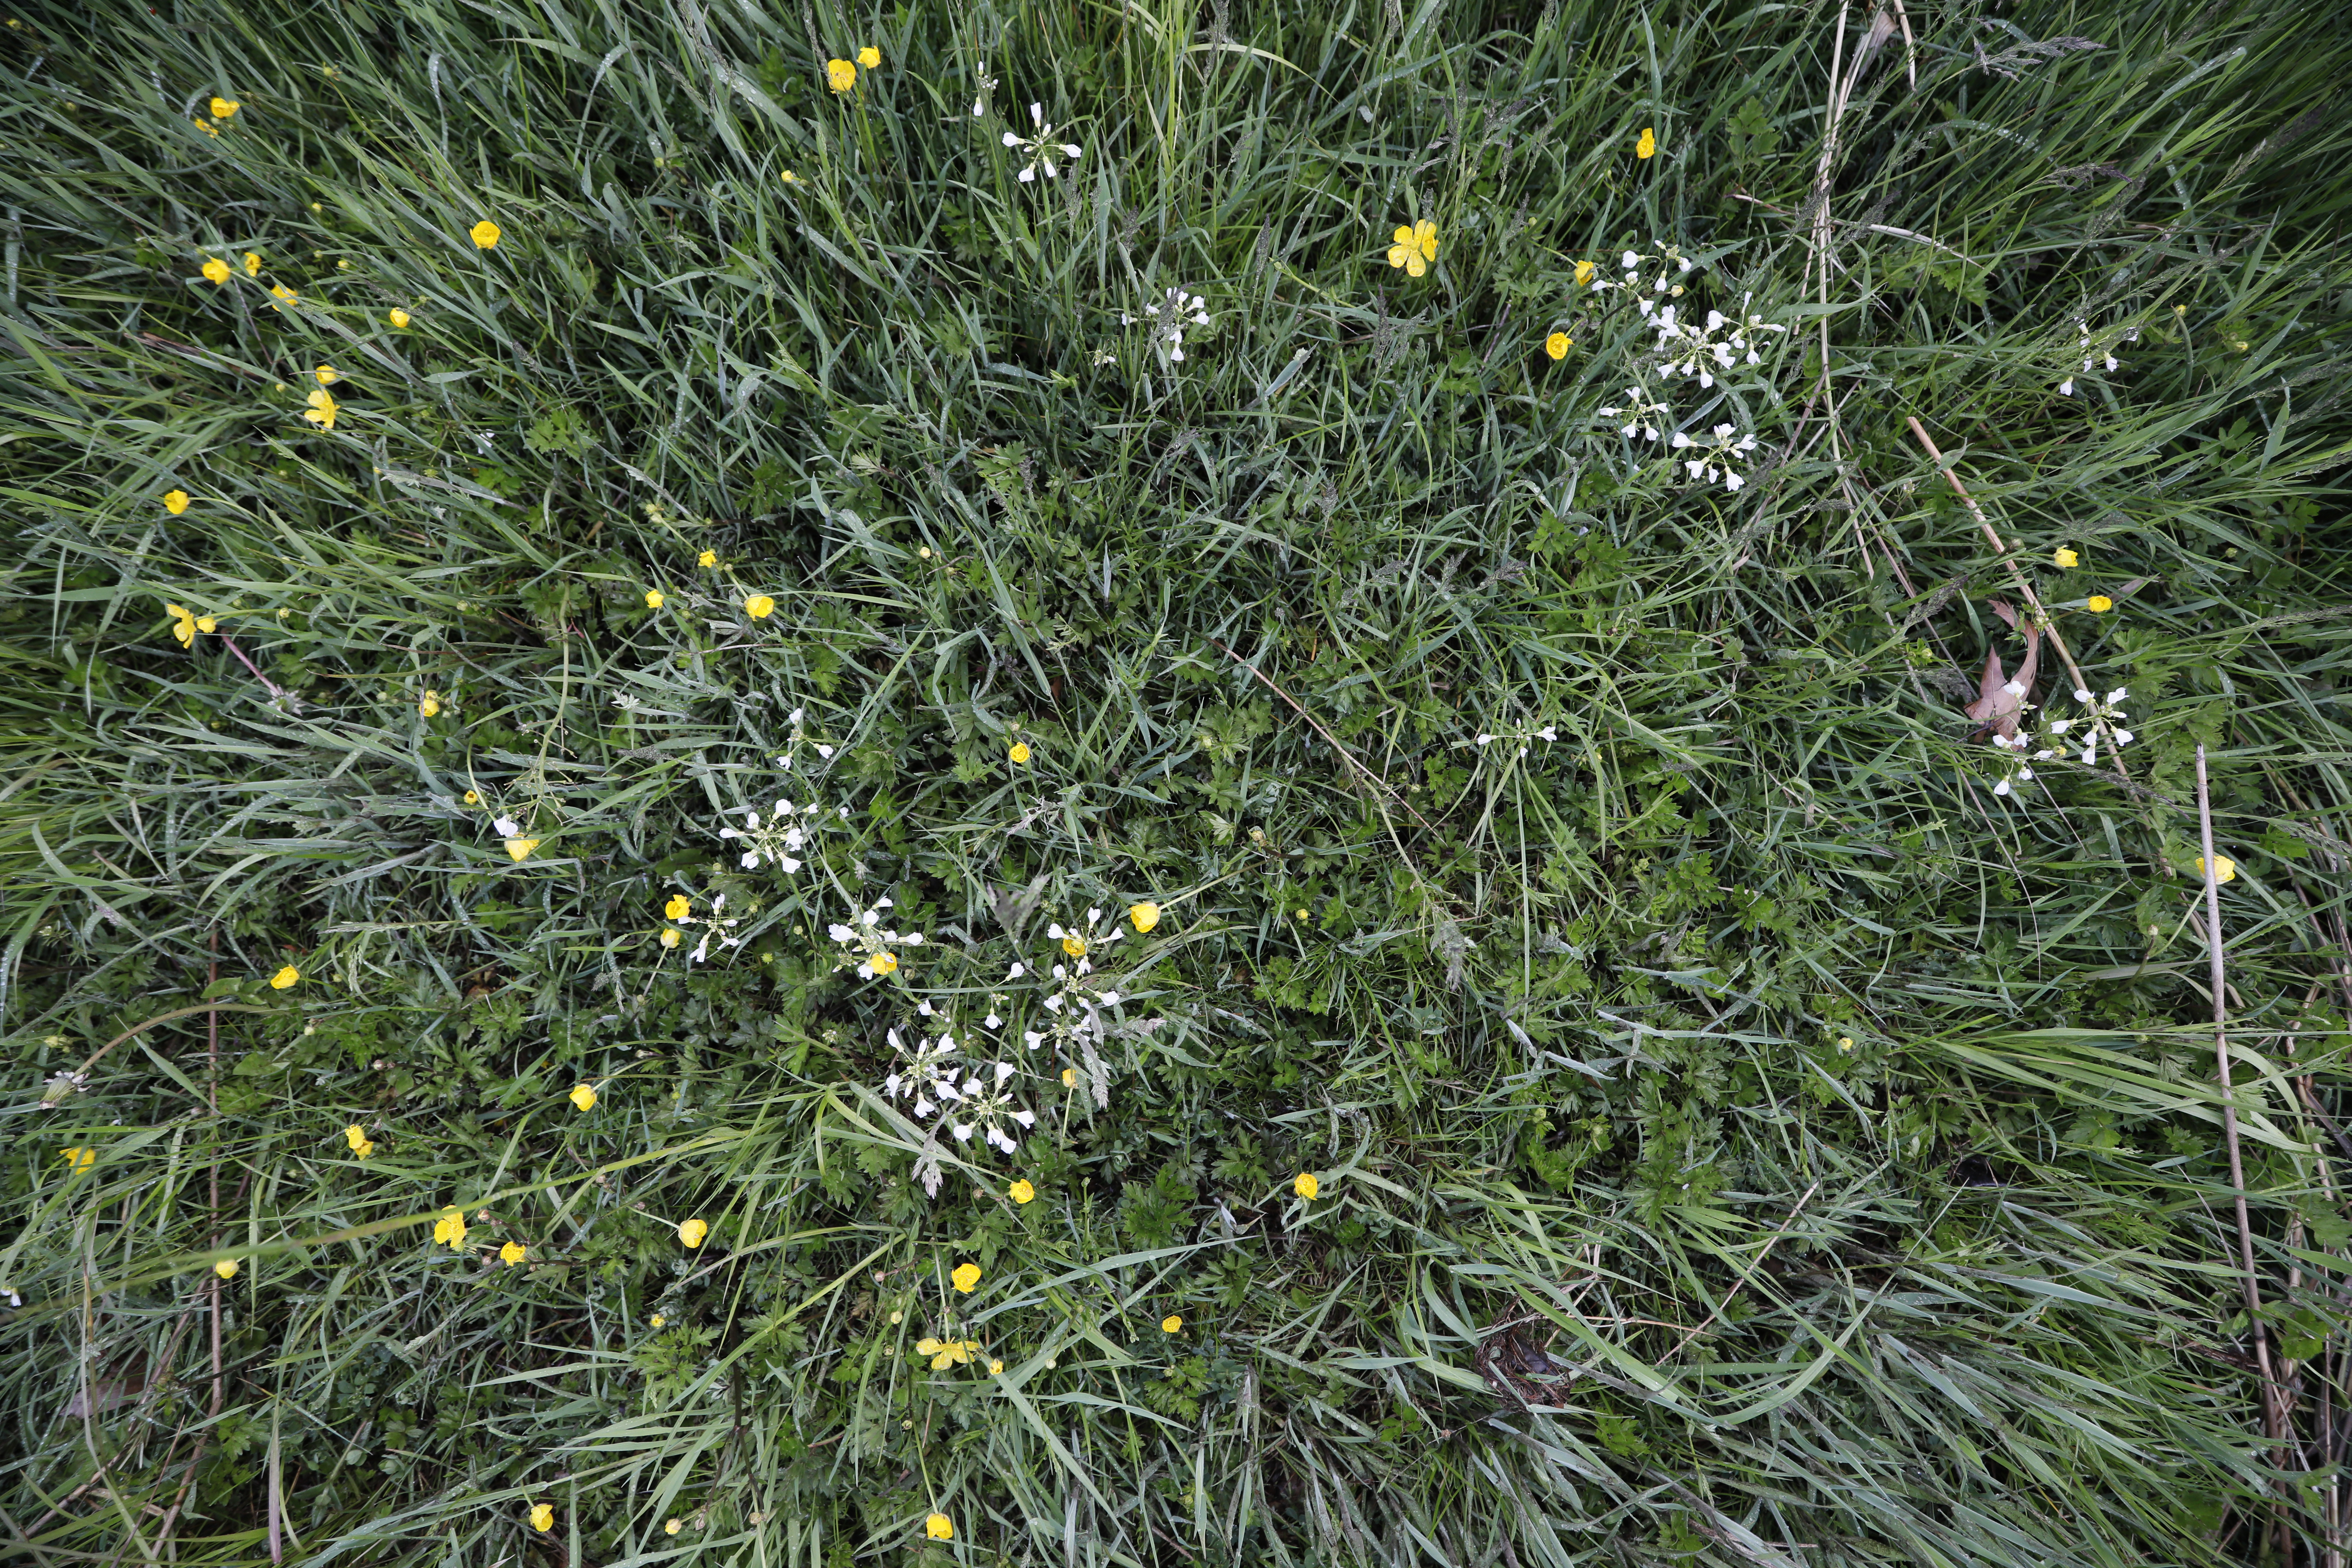
Plant species: Buttercup * (aggregate), Cardamine pratensis